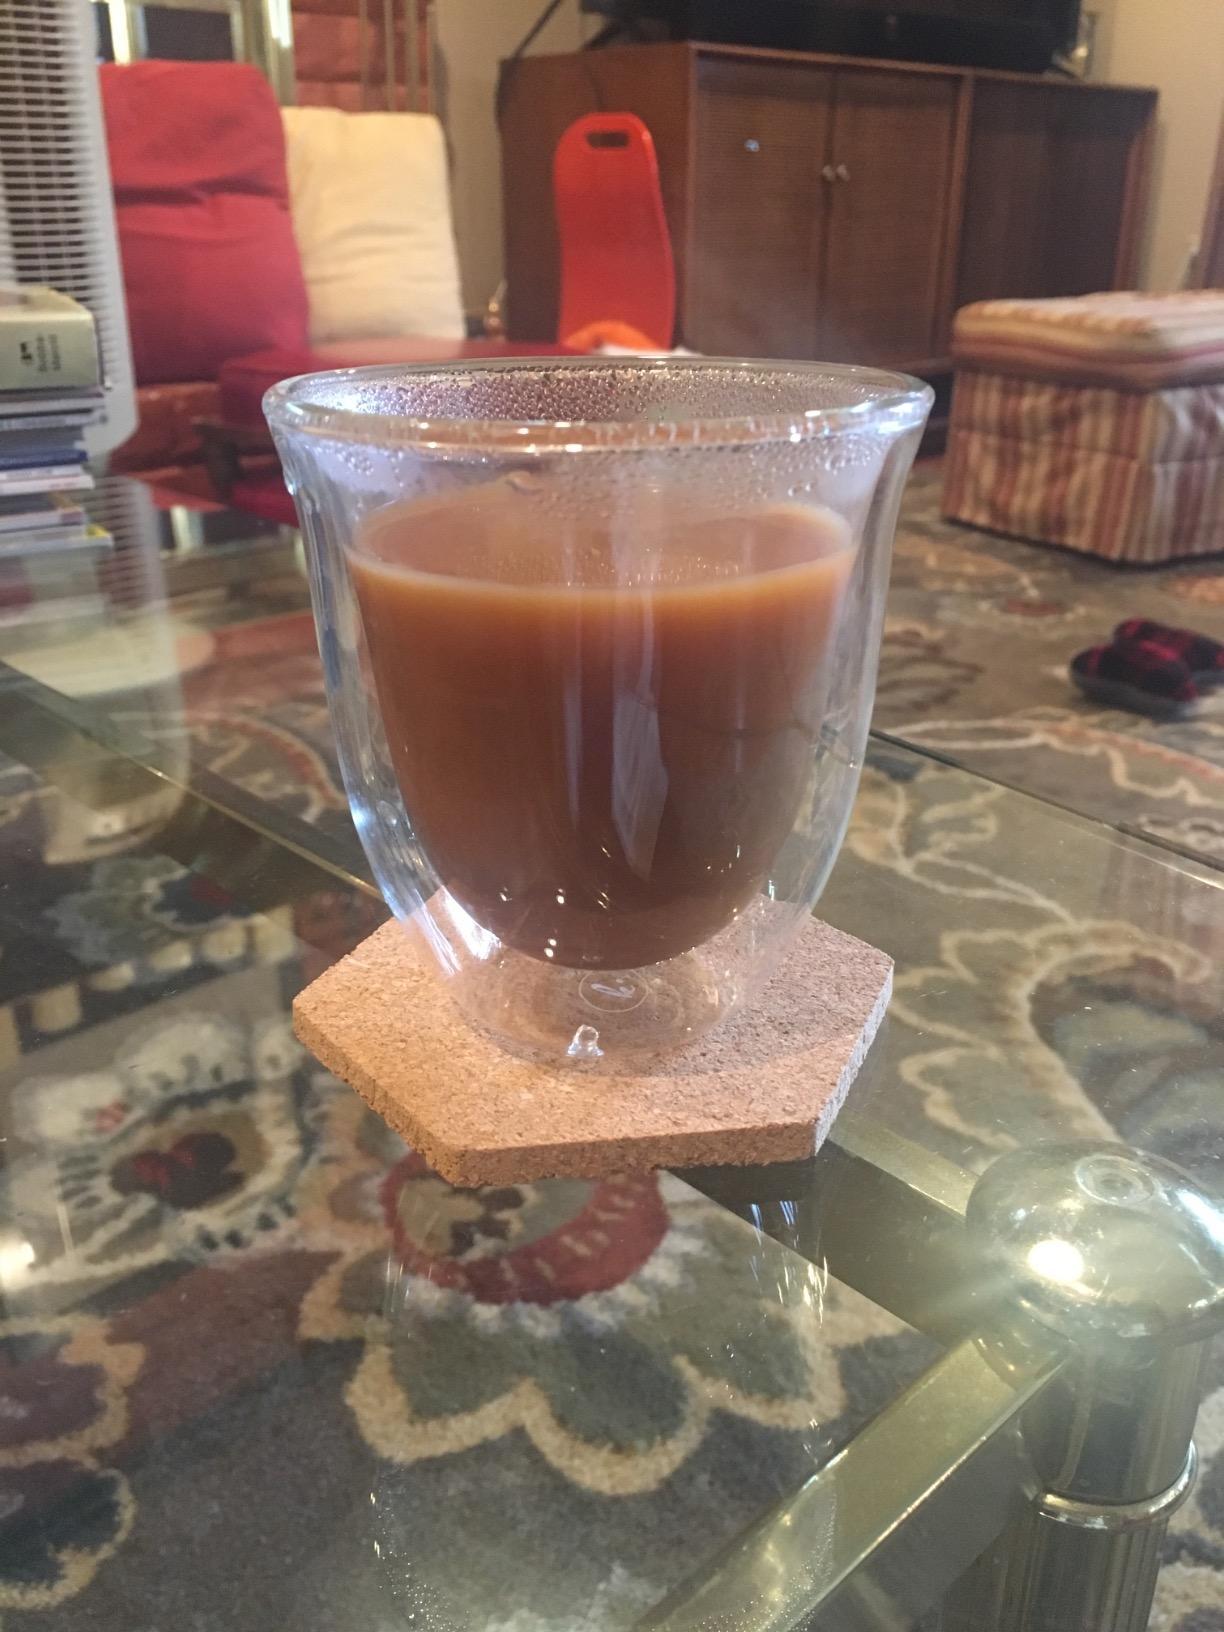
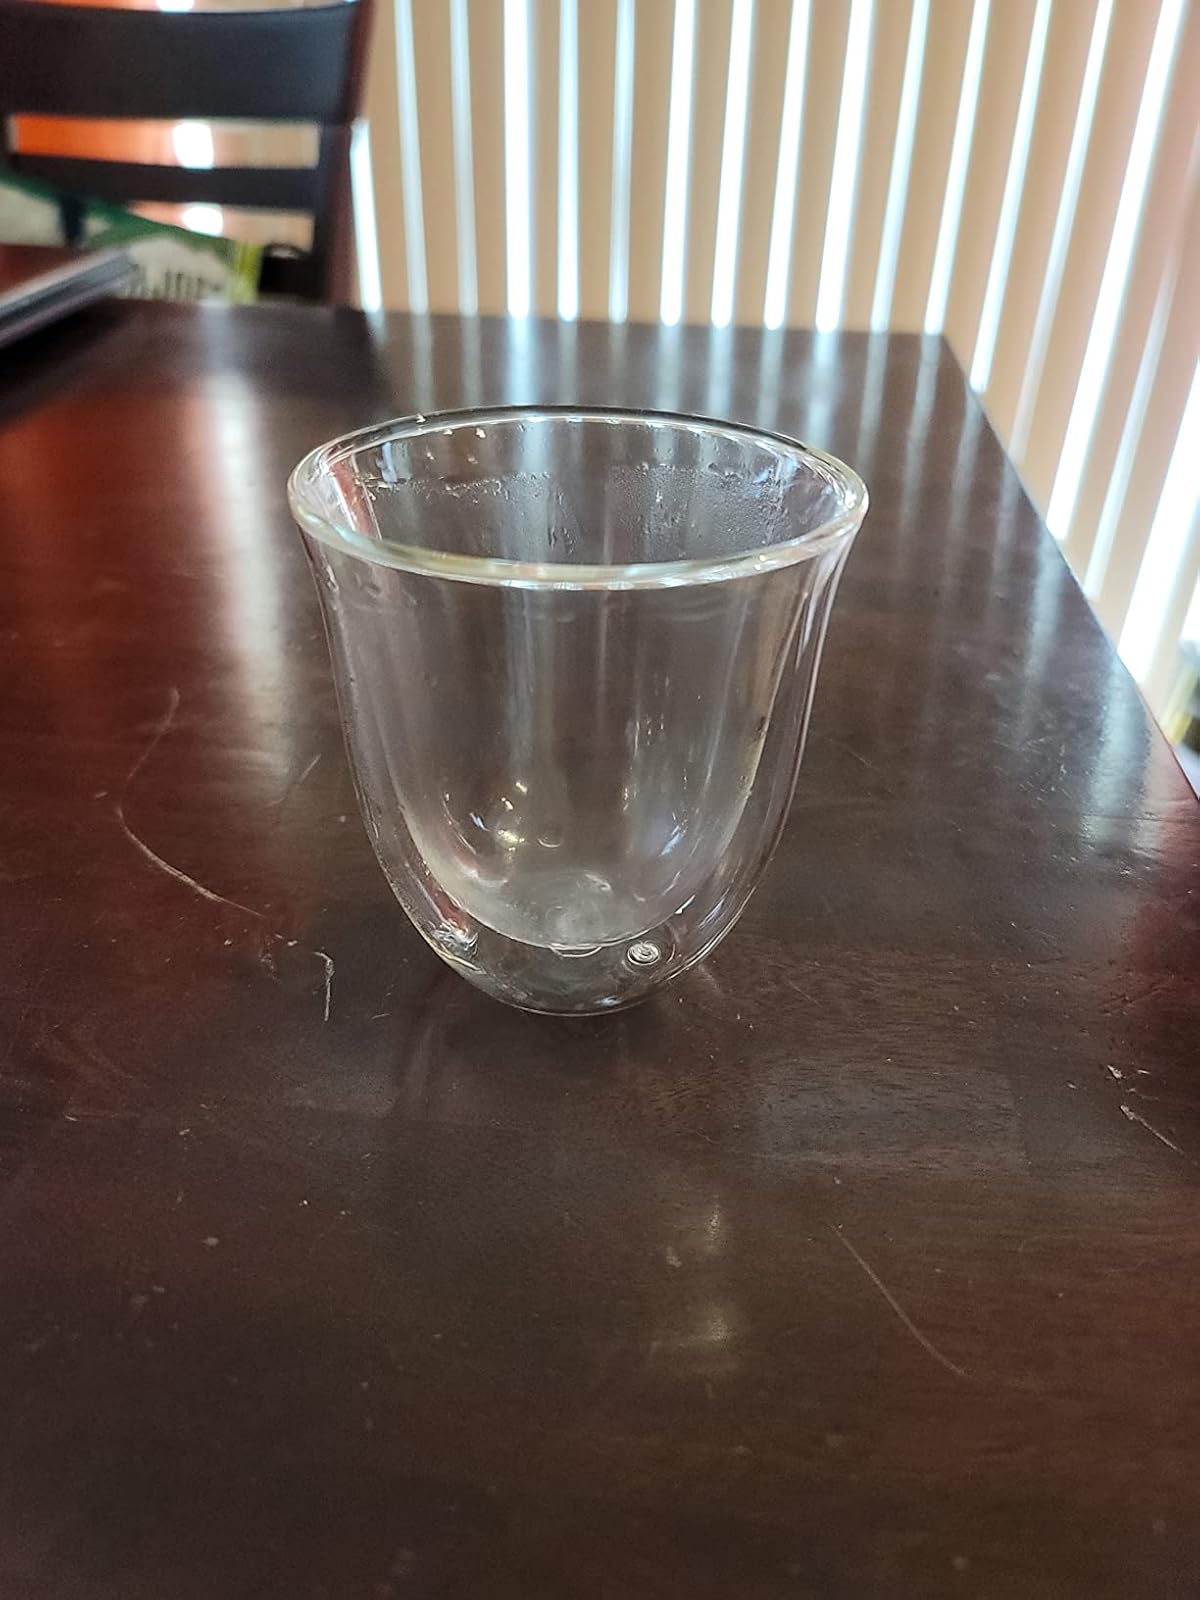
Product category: items_mug
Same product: yes